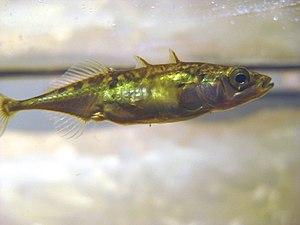
Gasterosteiformes est un ordre de poissons à nageoires rayonnées incluant un nombre de types familiers, parmi lesquels les épinoches ou les pégases.
Les actinoptérygiens constituent la classe des poissons à nageoires rayonnées.